Disappearance of Aimee Semple McPherson

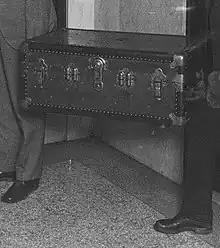
A blue trunk purportedly owned by Ormiston was found in a hotel in New York; it contained filmy, perfumed garments allegedly belonging to Ormiston's companion at Carmel-by-the-Sea.

In December, Ormiston was found by newsmen, living quietly in Harrisburg, Pennsylvania. Papers described him being taken without resistance by police while sitting at a typewriter. A Harrisburg detective characterized the affair as a "publicity stunt," but declined to elaborate. Among Ormiston's personal effects were five diplomas from five radio schools and letters implying he had a wife in Brazil. He was escorted to Chicago, Illinois with intent to be transported to Los Angeles. Asa Keyes said he would “do everything in his power” to extradite Ormiston. However, he did not stop in Chicago to pick him up though he traveled near there on his way to and from Washington, D.C. The Chicago police chief denounced Keyes for "yelling to high heaven for his apprehension" but when the fugitive Ormiston was "within reach," Keyes called Ormiston of minimal importance. The Chicago police chief lacked proper documents for further action, and to the annoyance of Los Angeles officials, Ormiston was released. When the warrant was finally obtained, Chicago police were ready to transport their expected prisoner, Ormiston, to Los Angeles In the meantime, Ormiston appeared in Los Angeles surrounded by newsmen and was greeted by the entire prosecution staff. Affably, amidst the flashbulbs of photographers, Ormiston accepted his served warrant. His bond was set at $2,500.